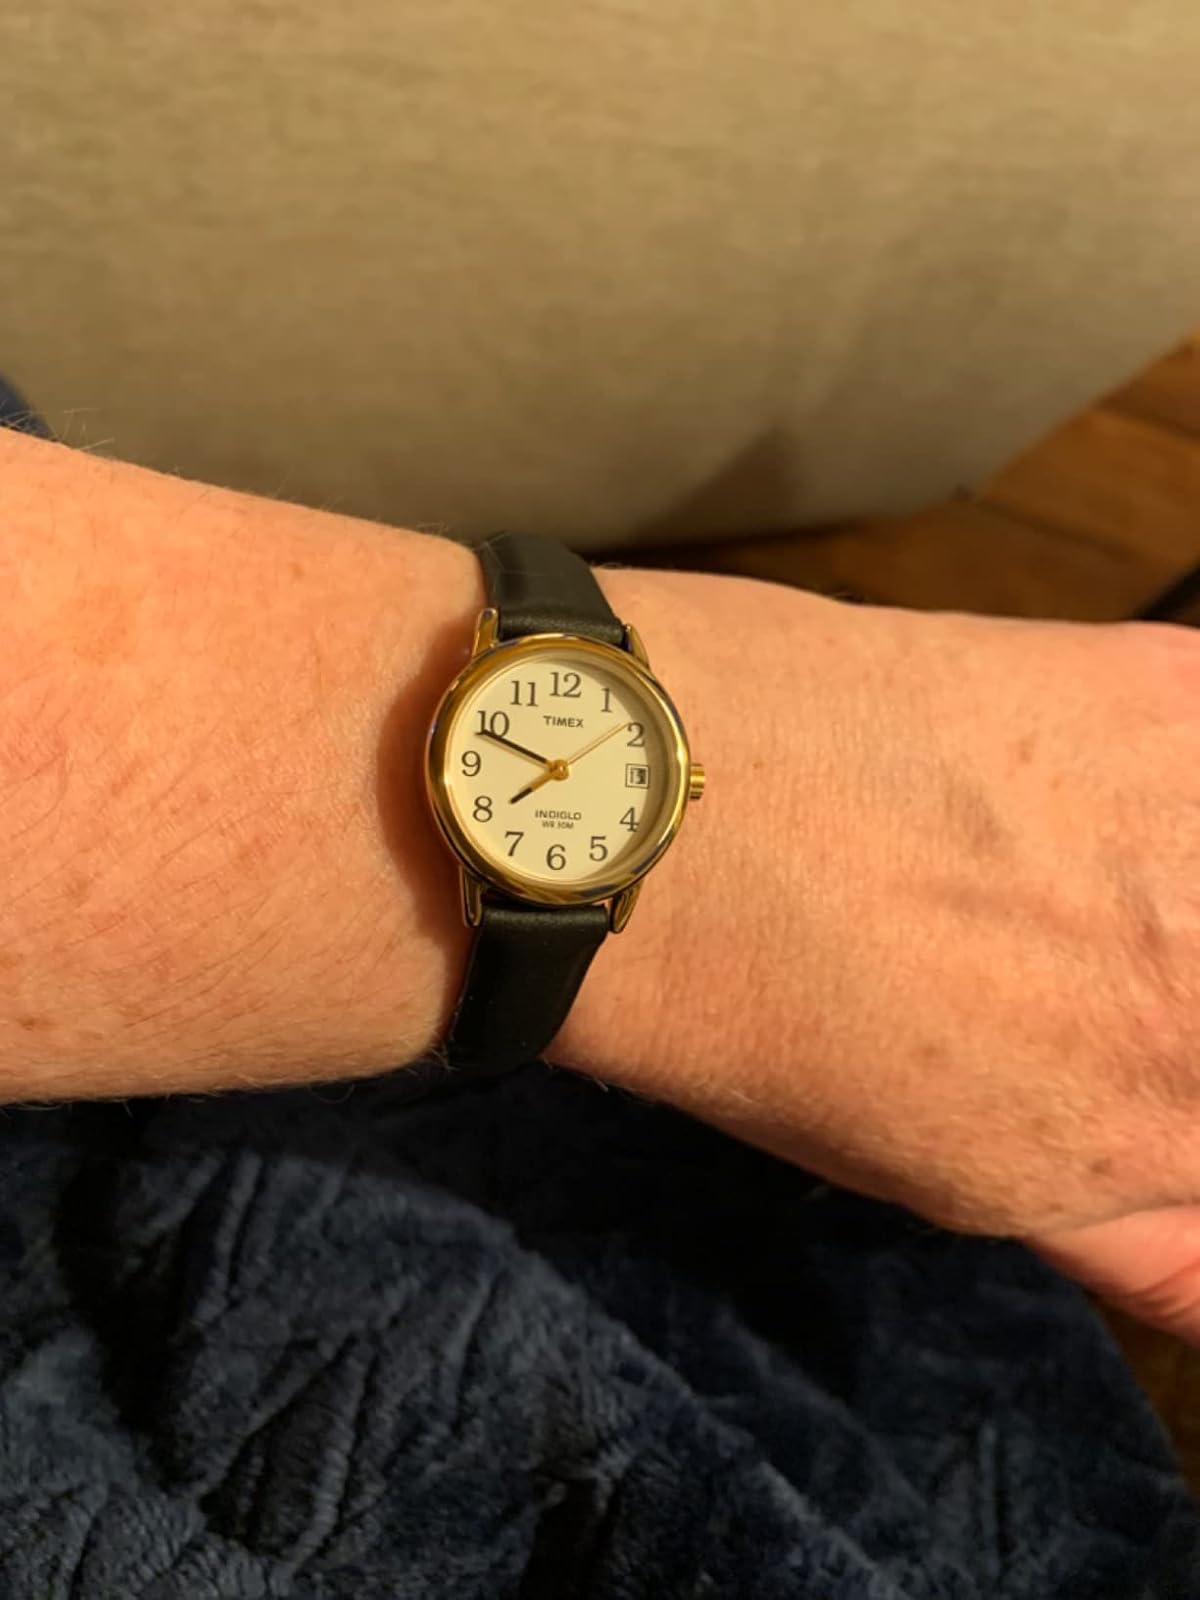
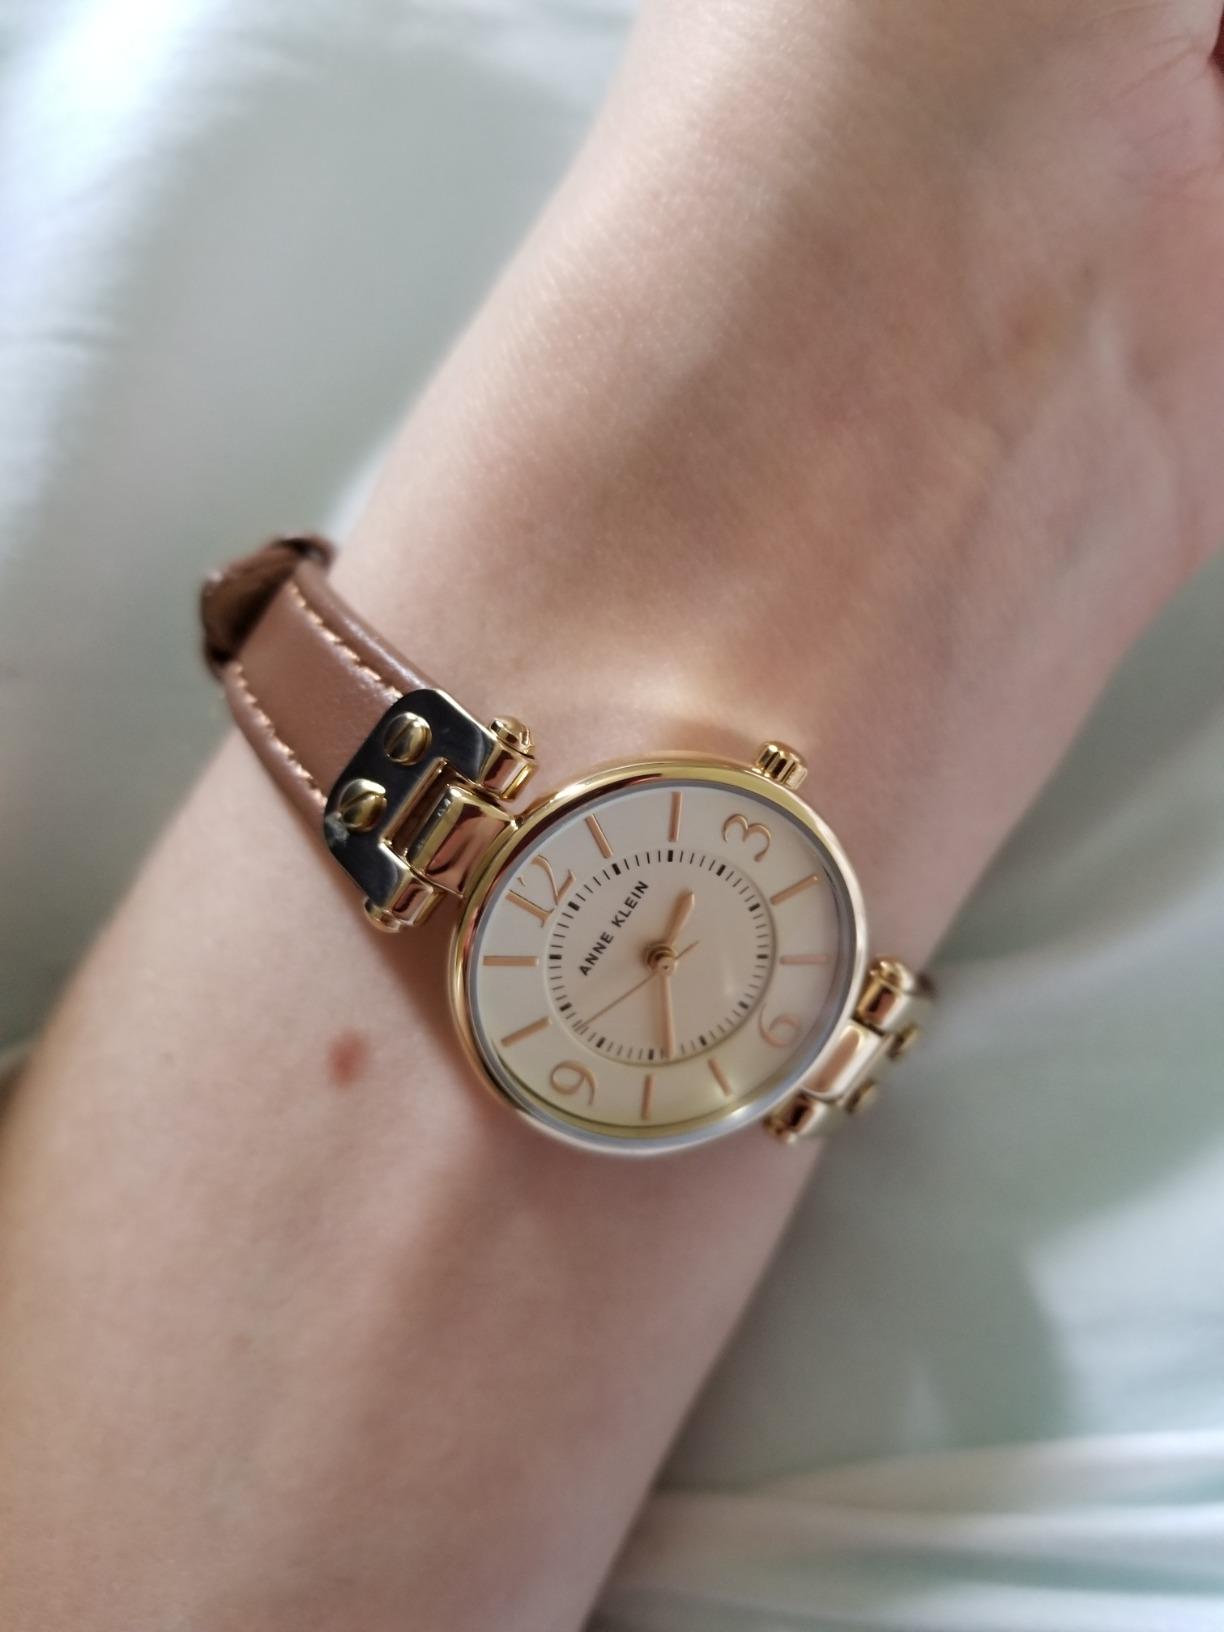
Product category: accessories_watch
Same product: no